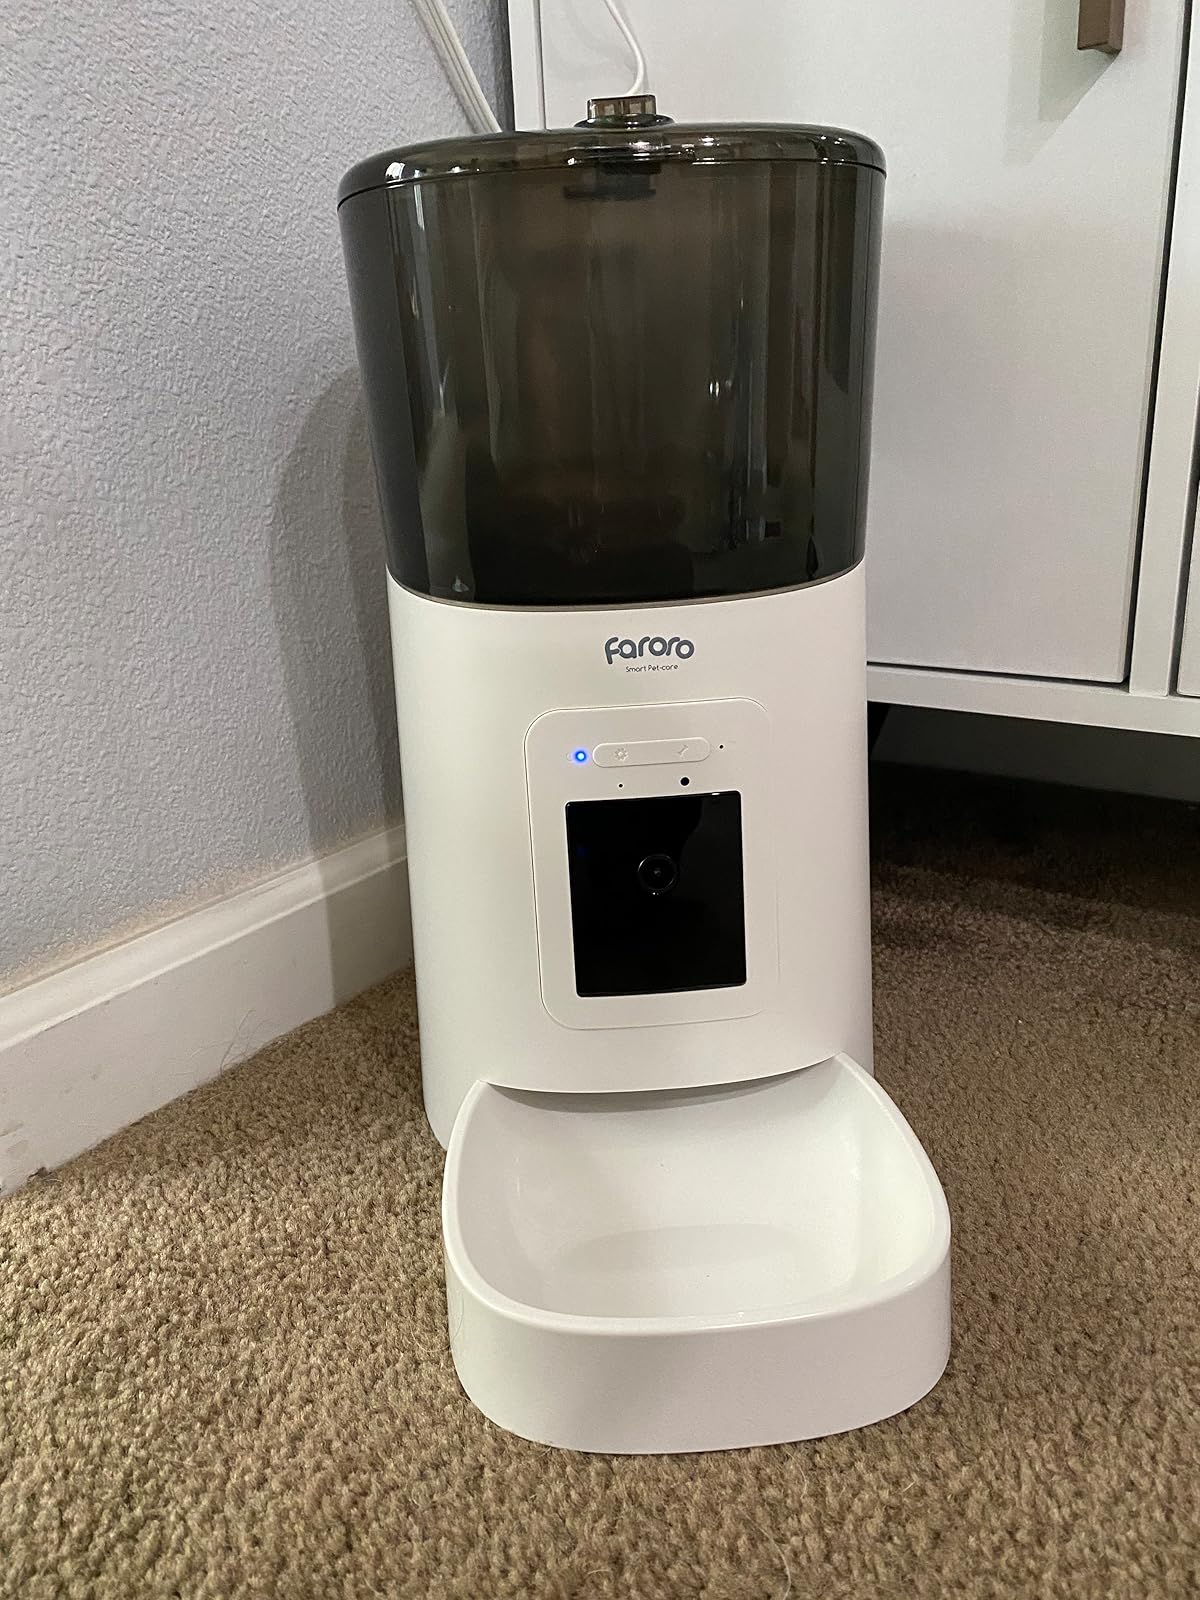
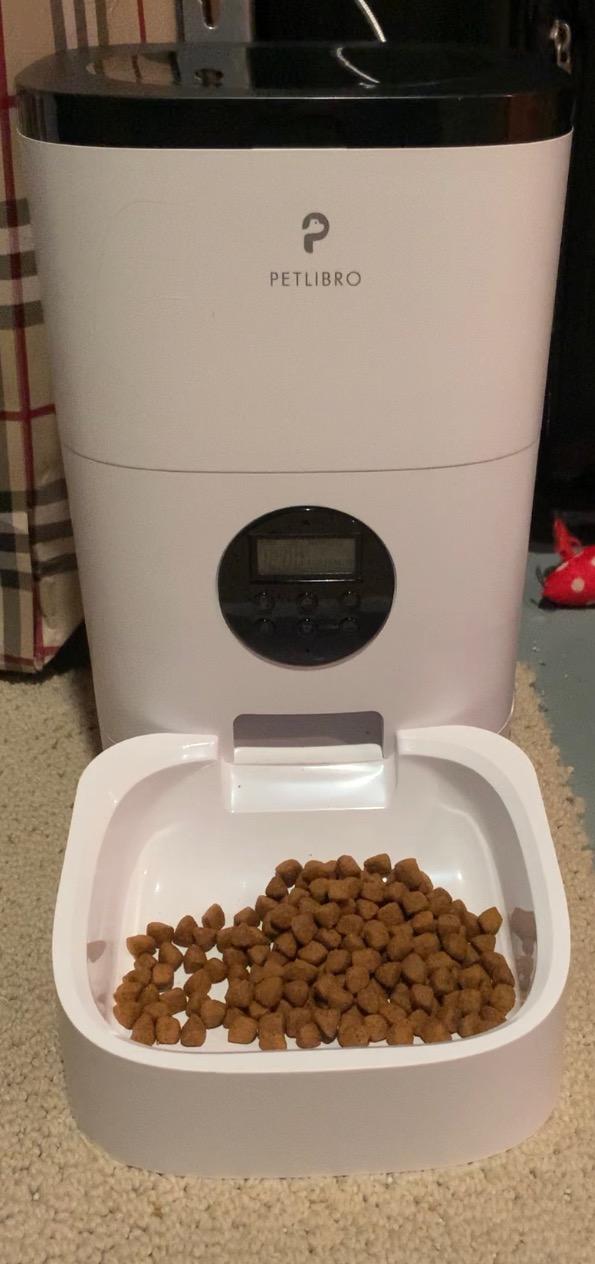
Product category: items_feeder
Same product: no